AEG R.I

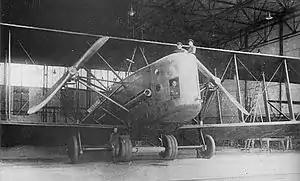

The AEG R.I was a prototype biplane heavy bomber aircraft built by the (AEG) during the First World War for the Imperial German Army's Imperial German Air Service. It made its first flight in mid-1918 and only one of the eight aircraft ordered was completed. That aircraft disintegrated in flight with the loss of all aboard shortly before the end of the war in November. The incomplete aircraft were scrapped.